Nicholas Latifi

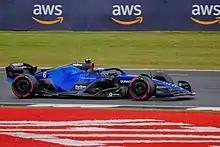
Latifi at the 2022 British Grand Prix

In 2019, Latifi got off to an excellent start and challenged for the F2 title for much of the year. He won the first feature race at Sakhir, led the championship after the second round in Baku after winning the sprint race, and won the feature race at Barcelona. However, he lost the title lead to Nyck de Vries after a difficult showing at Monaco (during which Latifi was erroneously placed one lap down during a re-start) and a de Vries win at Paul Ricard. He did not score a podium finish until the feature race at Silverstone, where he finished second. He dominated the feature race win at Hungary, but de Vries finished second to keep him at arm's-length in the title race.